Brachymetacarpia

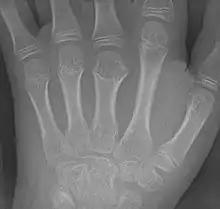
Brachymetacarpia of the third metacarpal (middle finger)

Brachymetacarpia or brachymetacarpalia is a medical condition in which the metacarpal bones of the hands are shortened. The equivalent condition in the foot is brachymetatarsia, in which the metatarsal bones are shortened. Brachymetacarpia is typically congenital and presents in childhood or early adolescence, but it can also be associated with other acquired syndromes or endocrinological conditions. While cosmetic appearance is the most common concern of affected individuals, brachymetacarpia may also affect hand function due to alterations in muscle and tendon length. Treatment usually involves lengthening of the affected bone(s), either acutely with a bone graft or gradually with an external fixator.